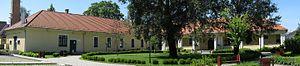
Fényeslitke est un village et une commune du comitat de Szabolcs-Szatmár-Bereg en Hongrie.